Morihei Ueshiba

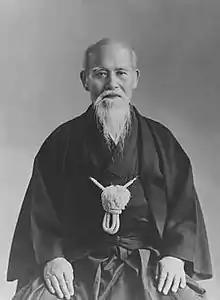

was a Japanese martial artist and founder of the martial art of aikido. He is often referred to as "the founder" or , "Great Teacher".